Ram air turbine

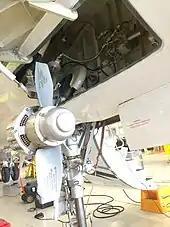
Ram air turbine on a Dassault Falcon 7X business jet

Many modern types of commercial airliners, from the Vickers VC10 of the 1960s onwards, are equipped with RATs. A ram air turbine driving an electrical generator was chosen for the VC10 because of its use of "packaged" hydraulically powered flying controls, rather than a centralised hydraulic system. The individual package units of the VC10 were each powered electrically and so emergency redundancy for the VC10 relied on quadruple generators and a backup RAT generator at a time when most RATs drove hydraulic pumps.